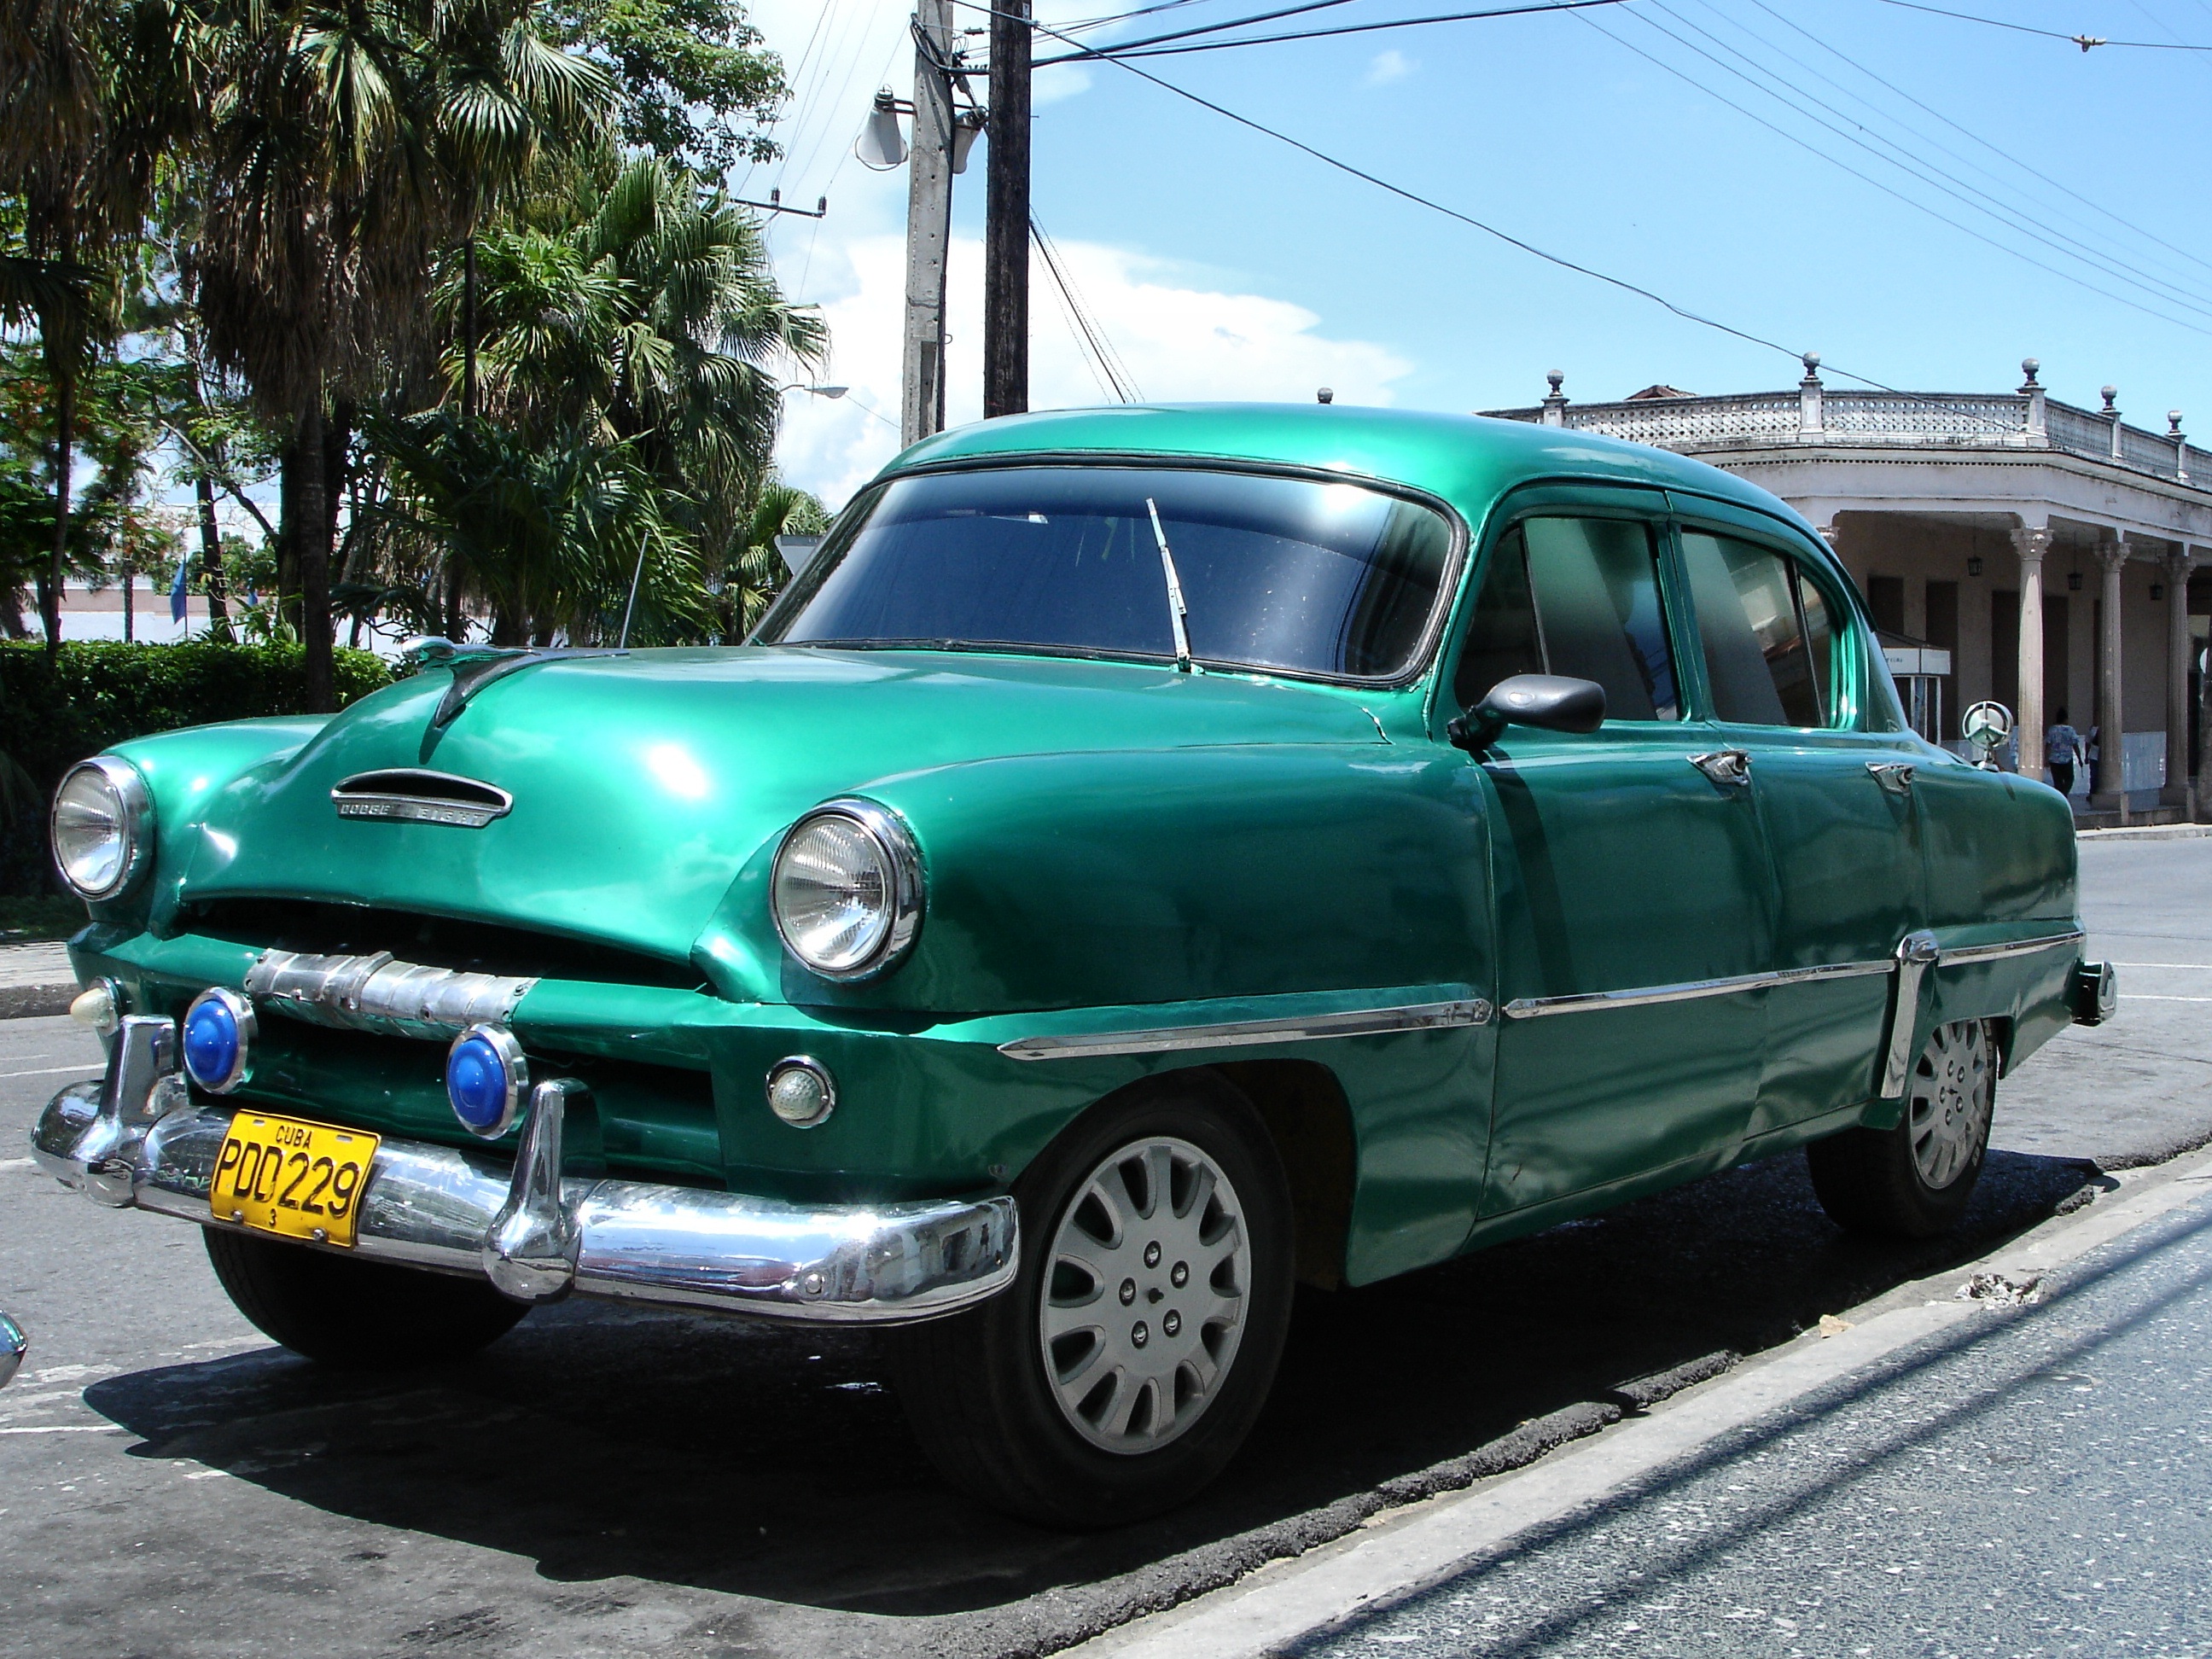
car, vintage, retro, vehicle, old car, classic car, automotive, motor vehicle, vintage car, cuba, sedan, oldtimer, american car, antique car, land vehicle, automobile make, automotive exterior, compact car, luxury vehicle, mid size car, full size car, pontiac chieftain, plymouth cranbrook